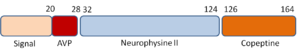
Schéma de la pré-pro-vasopressine indiquant la position et la taille en AA de l'AVP, la neurophysine II et de la copeptine
La copeptine est un peptide qui fait partie de la pré-pro-hormone constituée de la vasopressine, de la neurophysine II et de la copeptine.